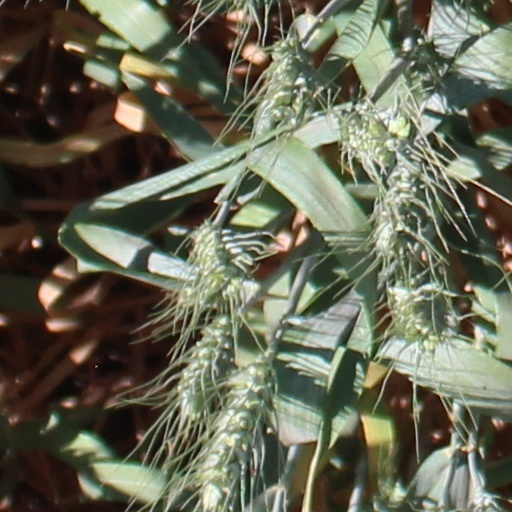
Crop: wheat